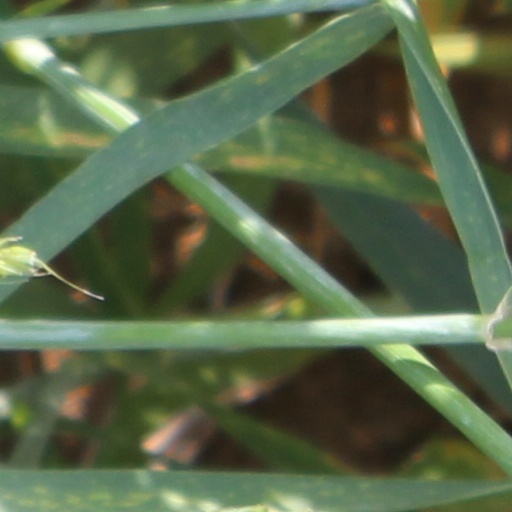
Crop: wheat